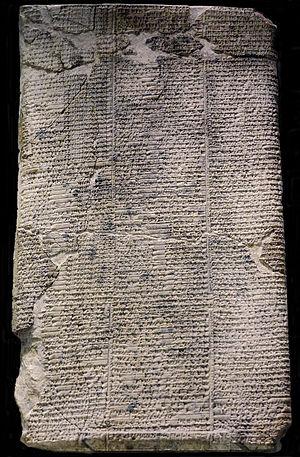
Lamentation sur les ruines d’Ur
Ur, actuellement Tell al-Muqayyar, est l'une des plus anciennes et des plus importantes villes de la Mésopotamie antique, dans l'actuel Irak. Elle était alors située sur une des branches de l'Euphrate et proche du Golfe Persique.